Dutch philosophy

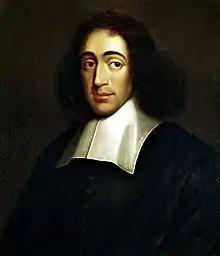
Portrait of Baruch de Spinoza, c.1665

Desiderius Erasmus's influence on Dutch philosophy is marked by his contributions to the discourse of Christian humanism, which highlights a philosophy that synthesises the humanistic perspective of self-determination with classical Christian traditions of virtue. At the core of his philosophical teachings, Erasmus promulgated the religious doctrine of "docta pietas" (English: learned piety), which Erasmus believed was the 'Philosophy of Christ'. Erasmus, further expanded upon this notion in Julius Excluded from Heaven (Latin: "Julius exclusus e coelis"), as cited in "The Erasmus Reader" where: